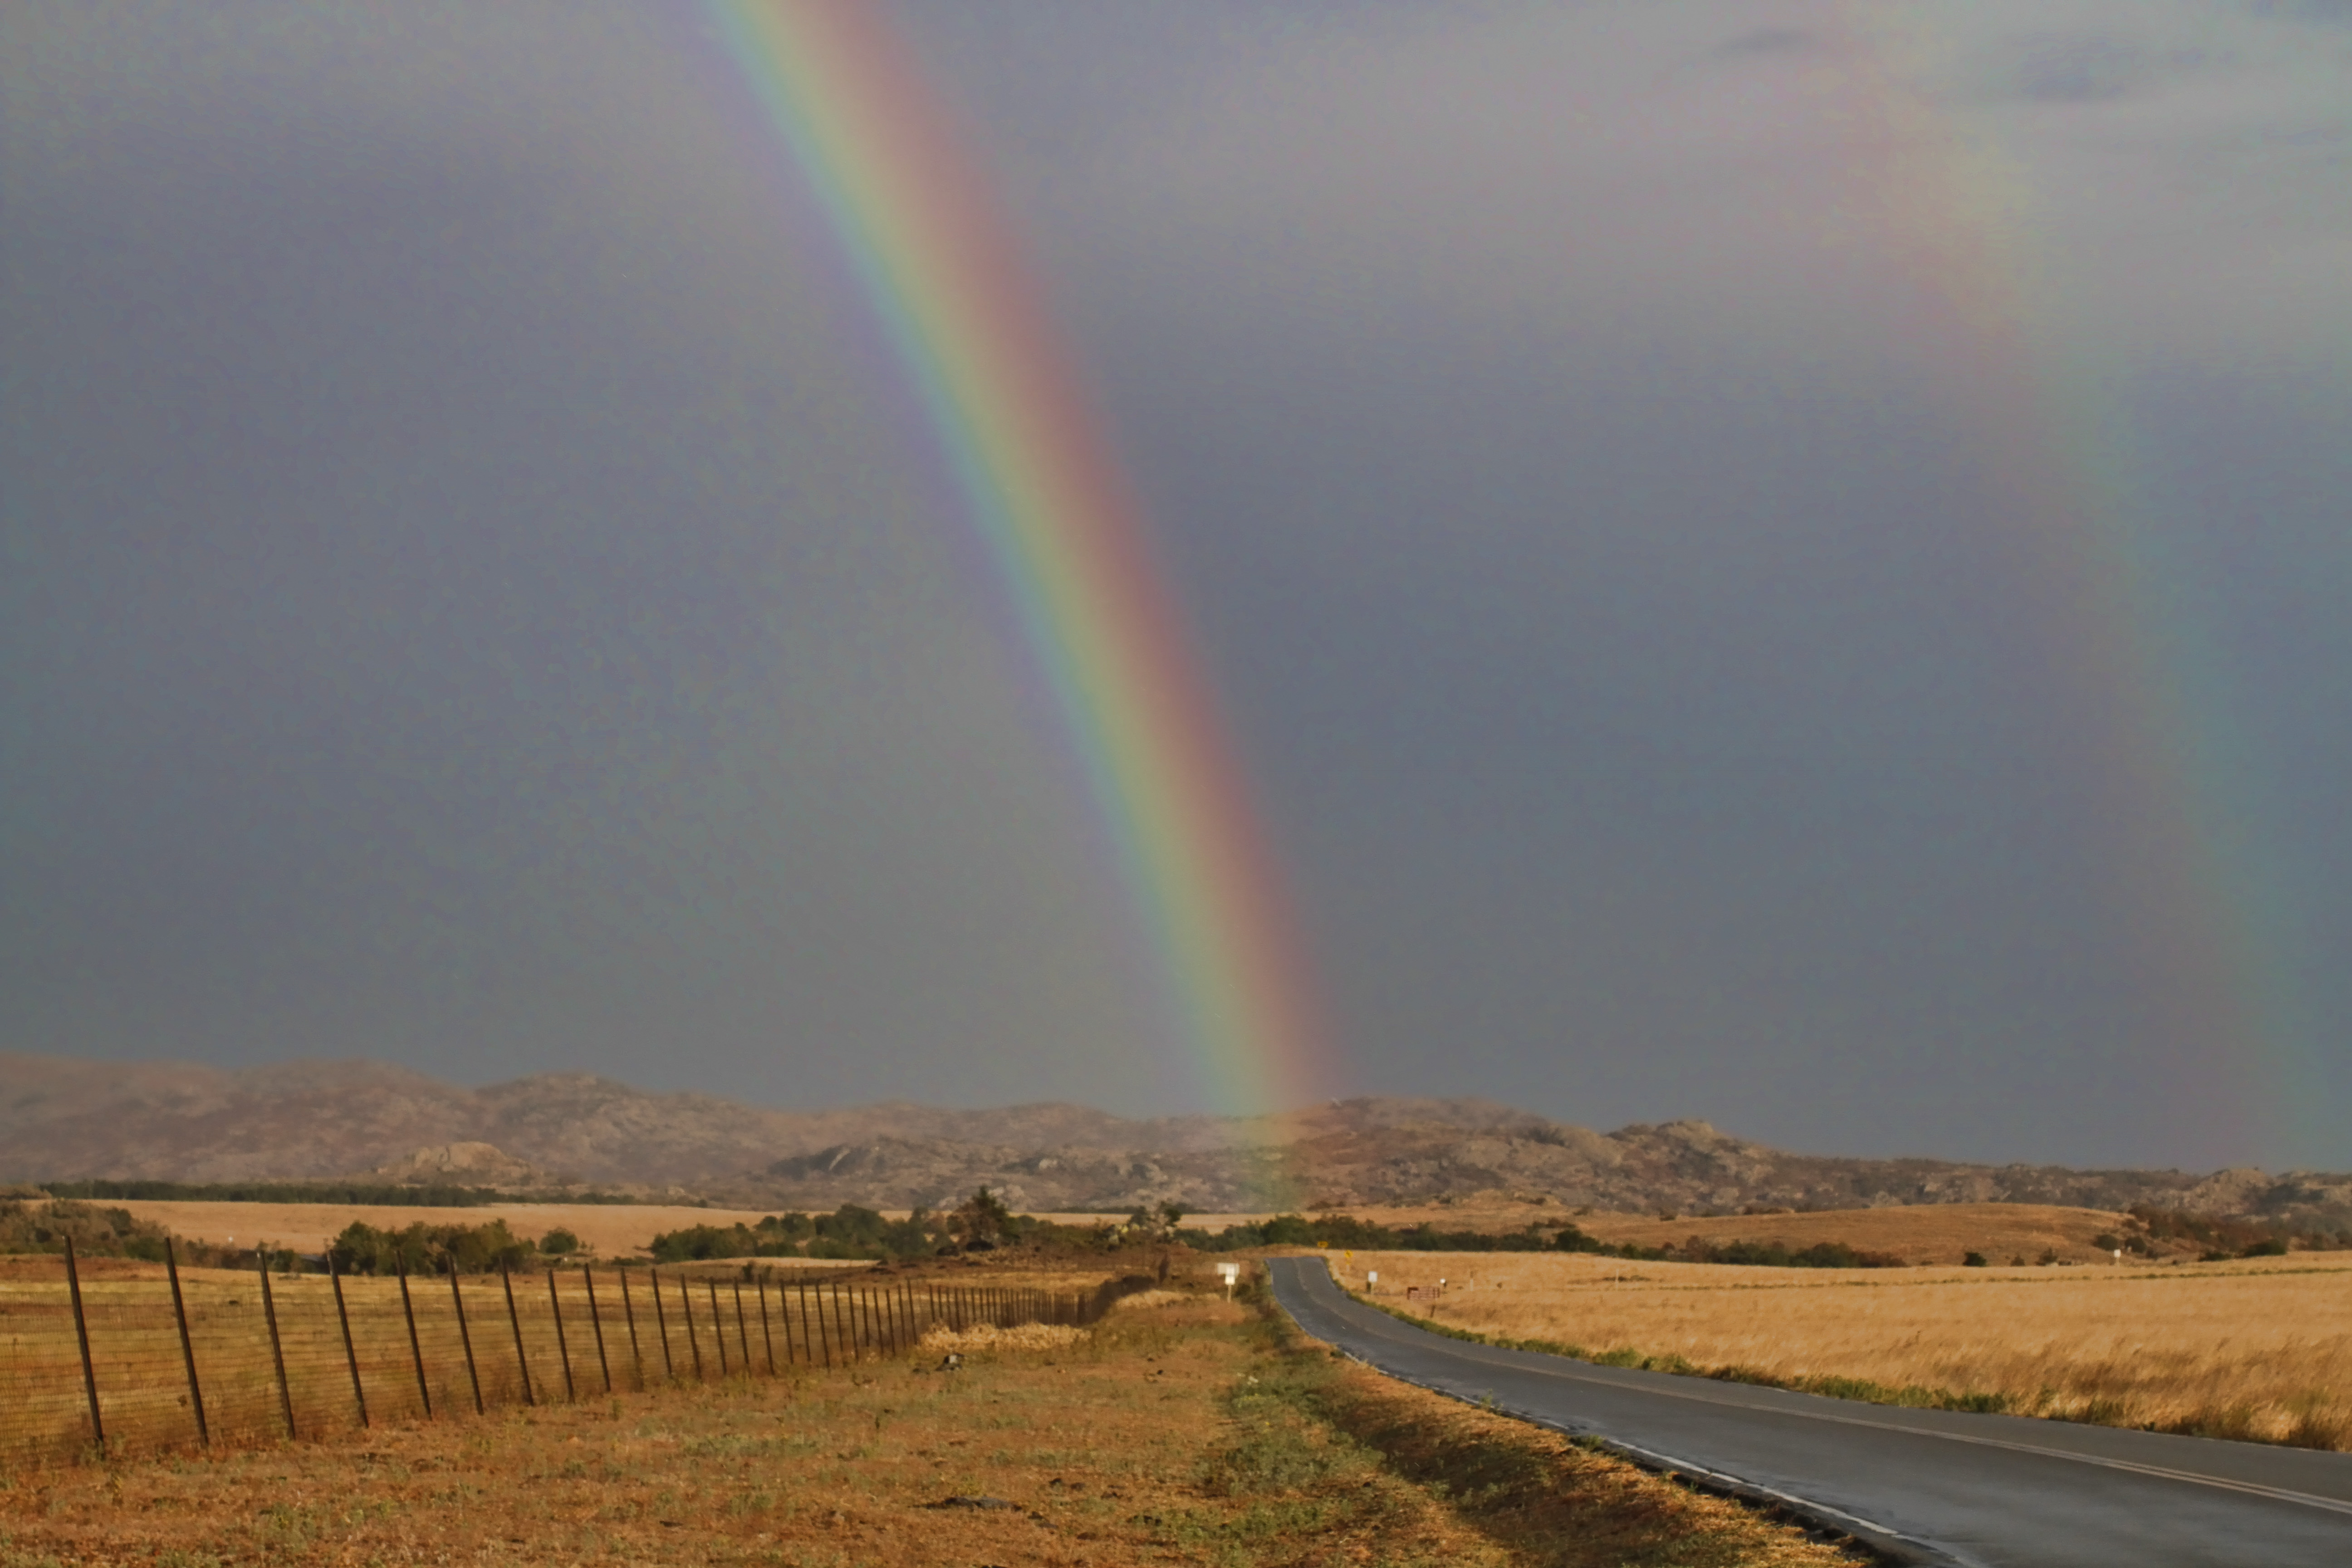
prairie, atmosphere, plain, rainbow, double, oklahoma, larrysmith, wichitamountains, meteorological phenomenon